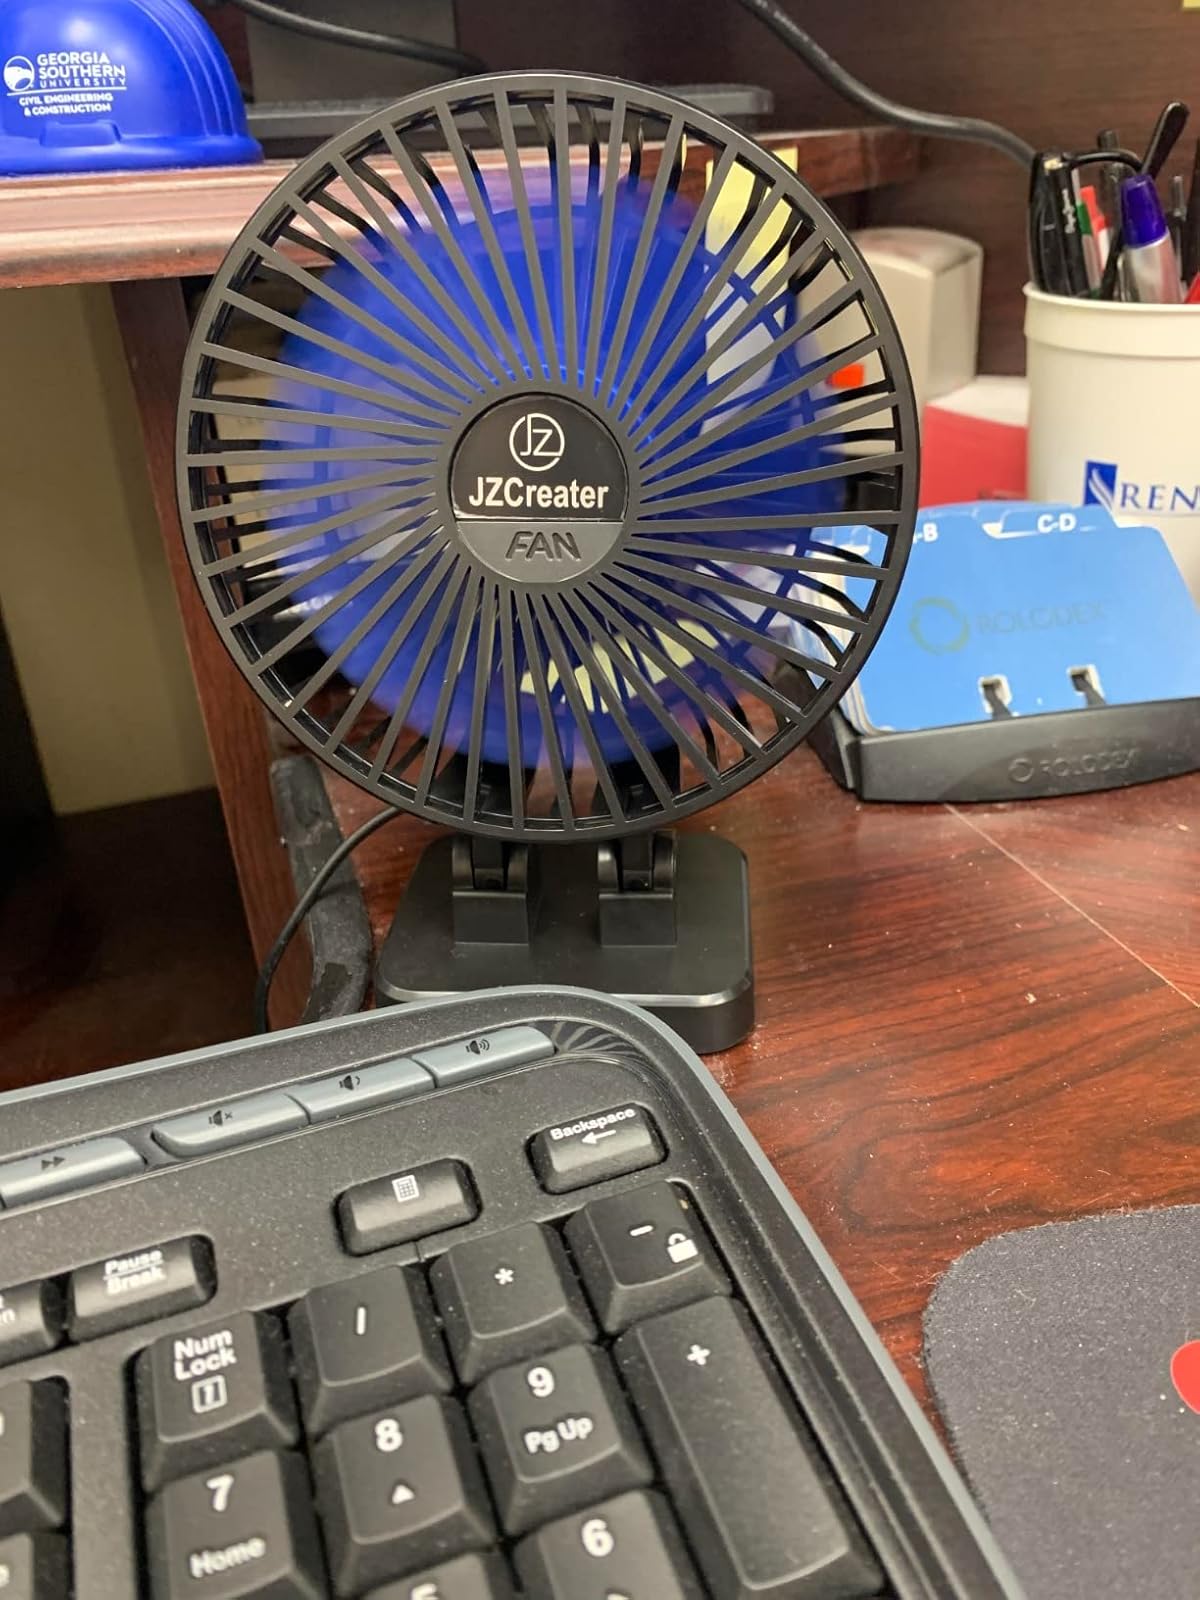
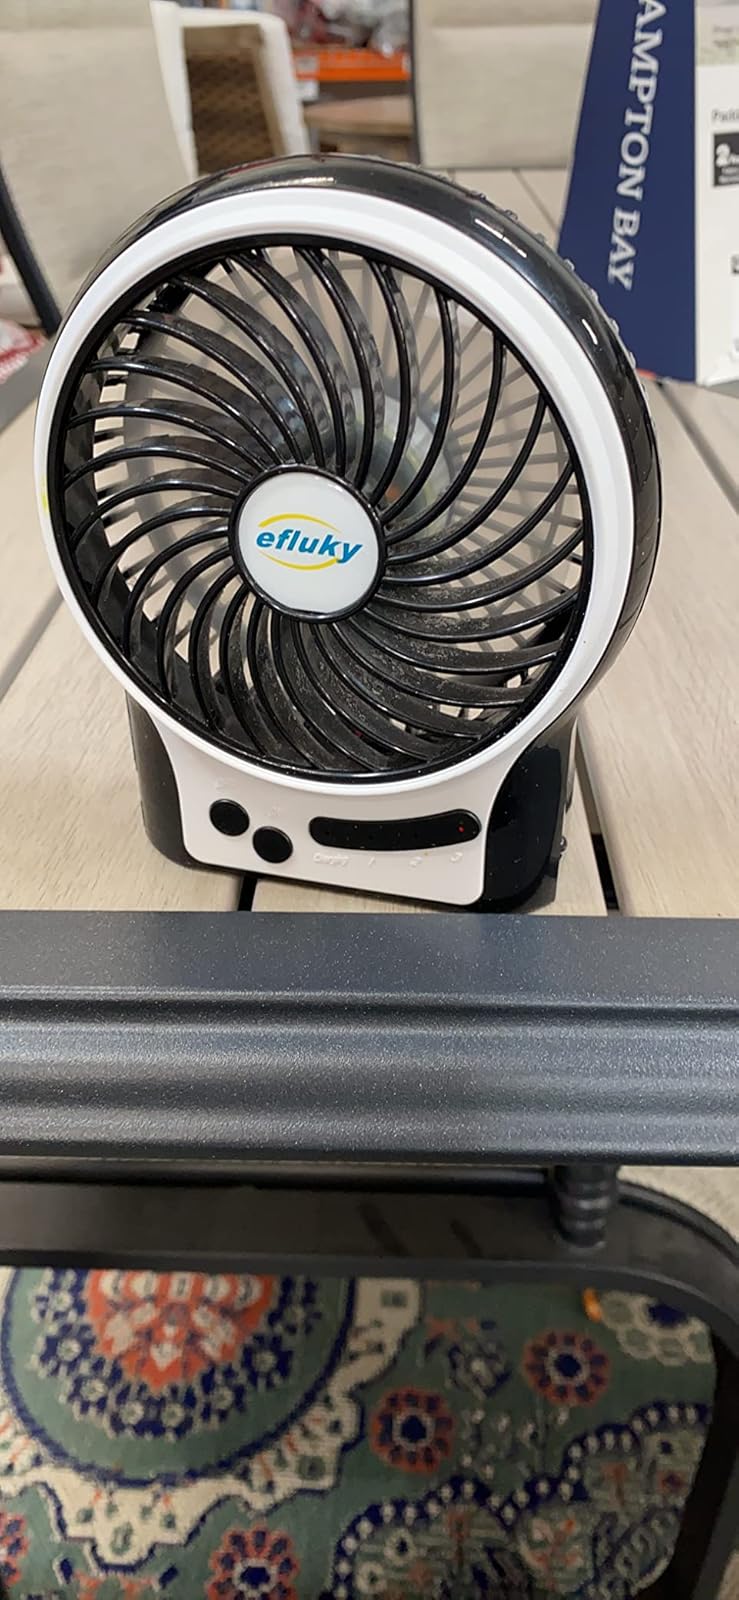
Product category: fan
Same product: no